Houghton, Michigan

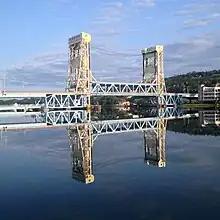
View of the Portage Lift Bridge from Houghton's Waterfront Trail

Houghton is the largest city and county seat of Houghton County in the U.S. state of Michigan. Located on the Keweenaw Peninsula, Houghton is the largest city in the Copper Country region. It is the fifth-largest city in the Upper Peninsula, with a population of 8,386 at the 2020 United States census. Houghton is the principal city of the Houghton micropolitan area, which includes all of Houghton and Keweenaw counties. Houghton lies upon the Keweenaw Waterway, a partly natural, partly artificial waterway connecting at both ends to Lake Superior. Across the waterway from Houghton lies the city of Hancock.